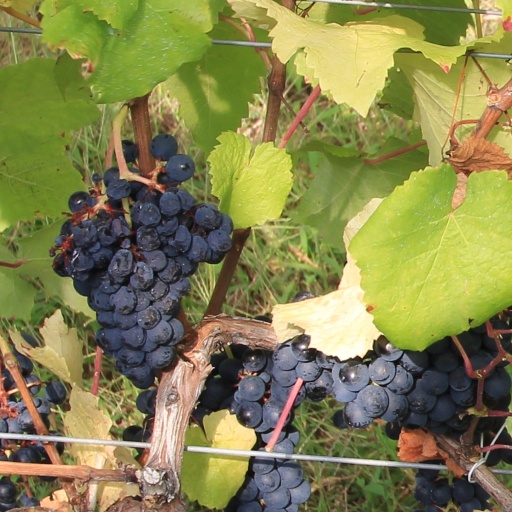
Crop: grape